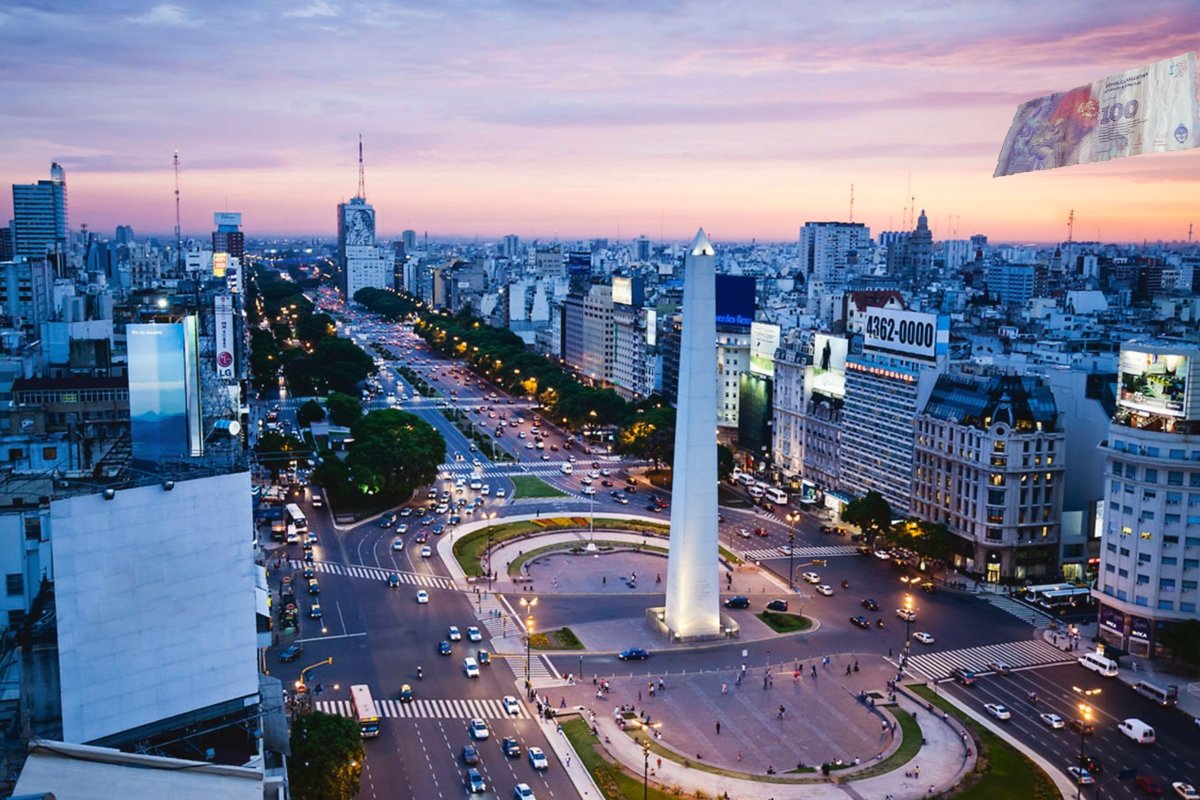
Denominación: 100